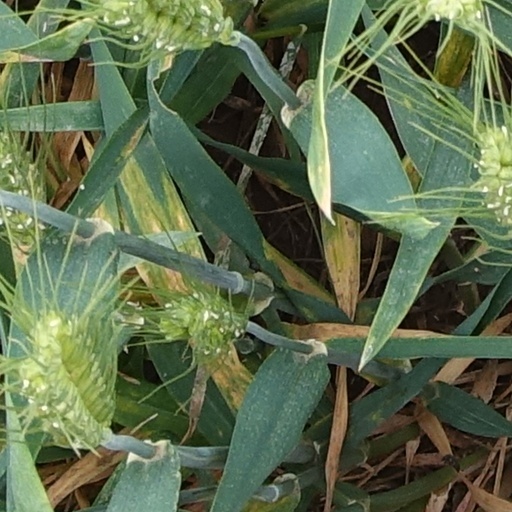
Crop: wheat